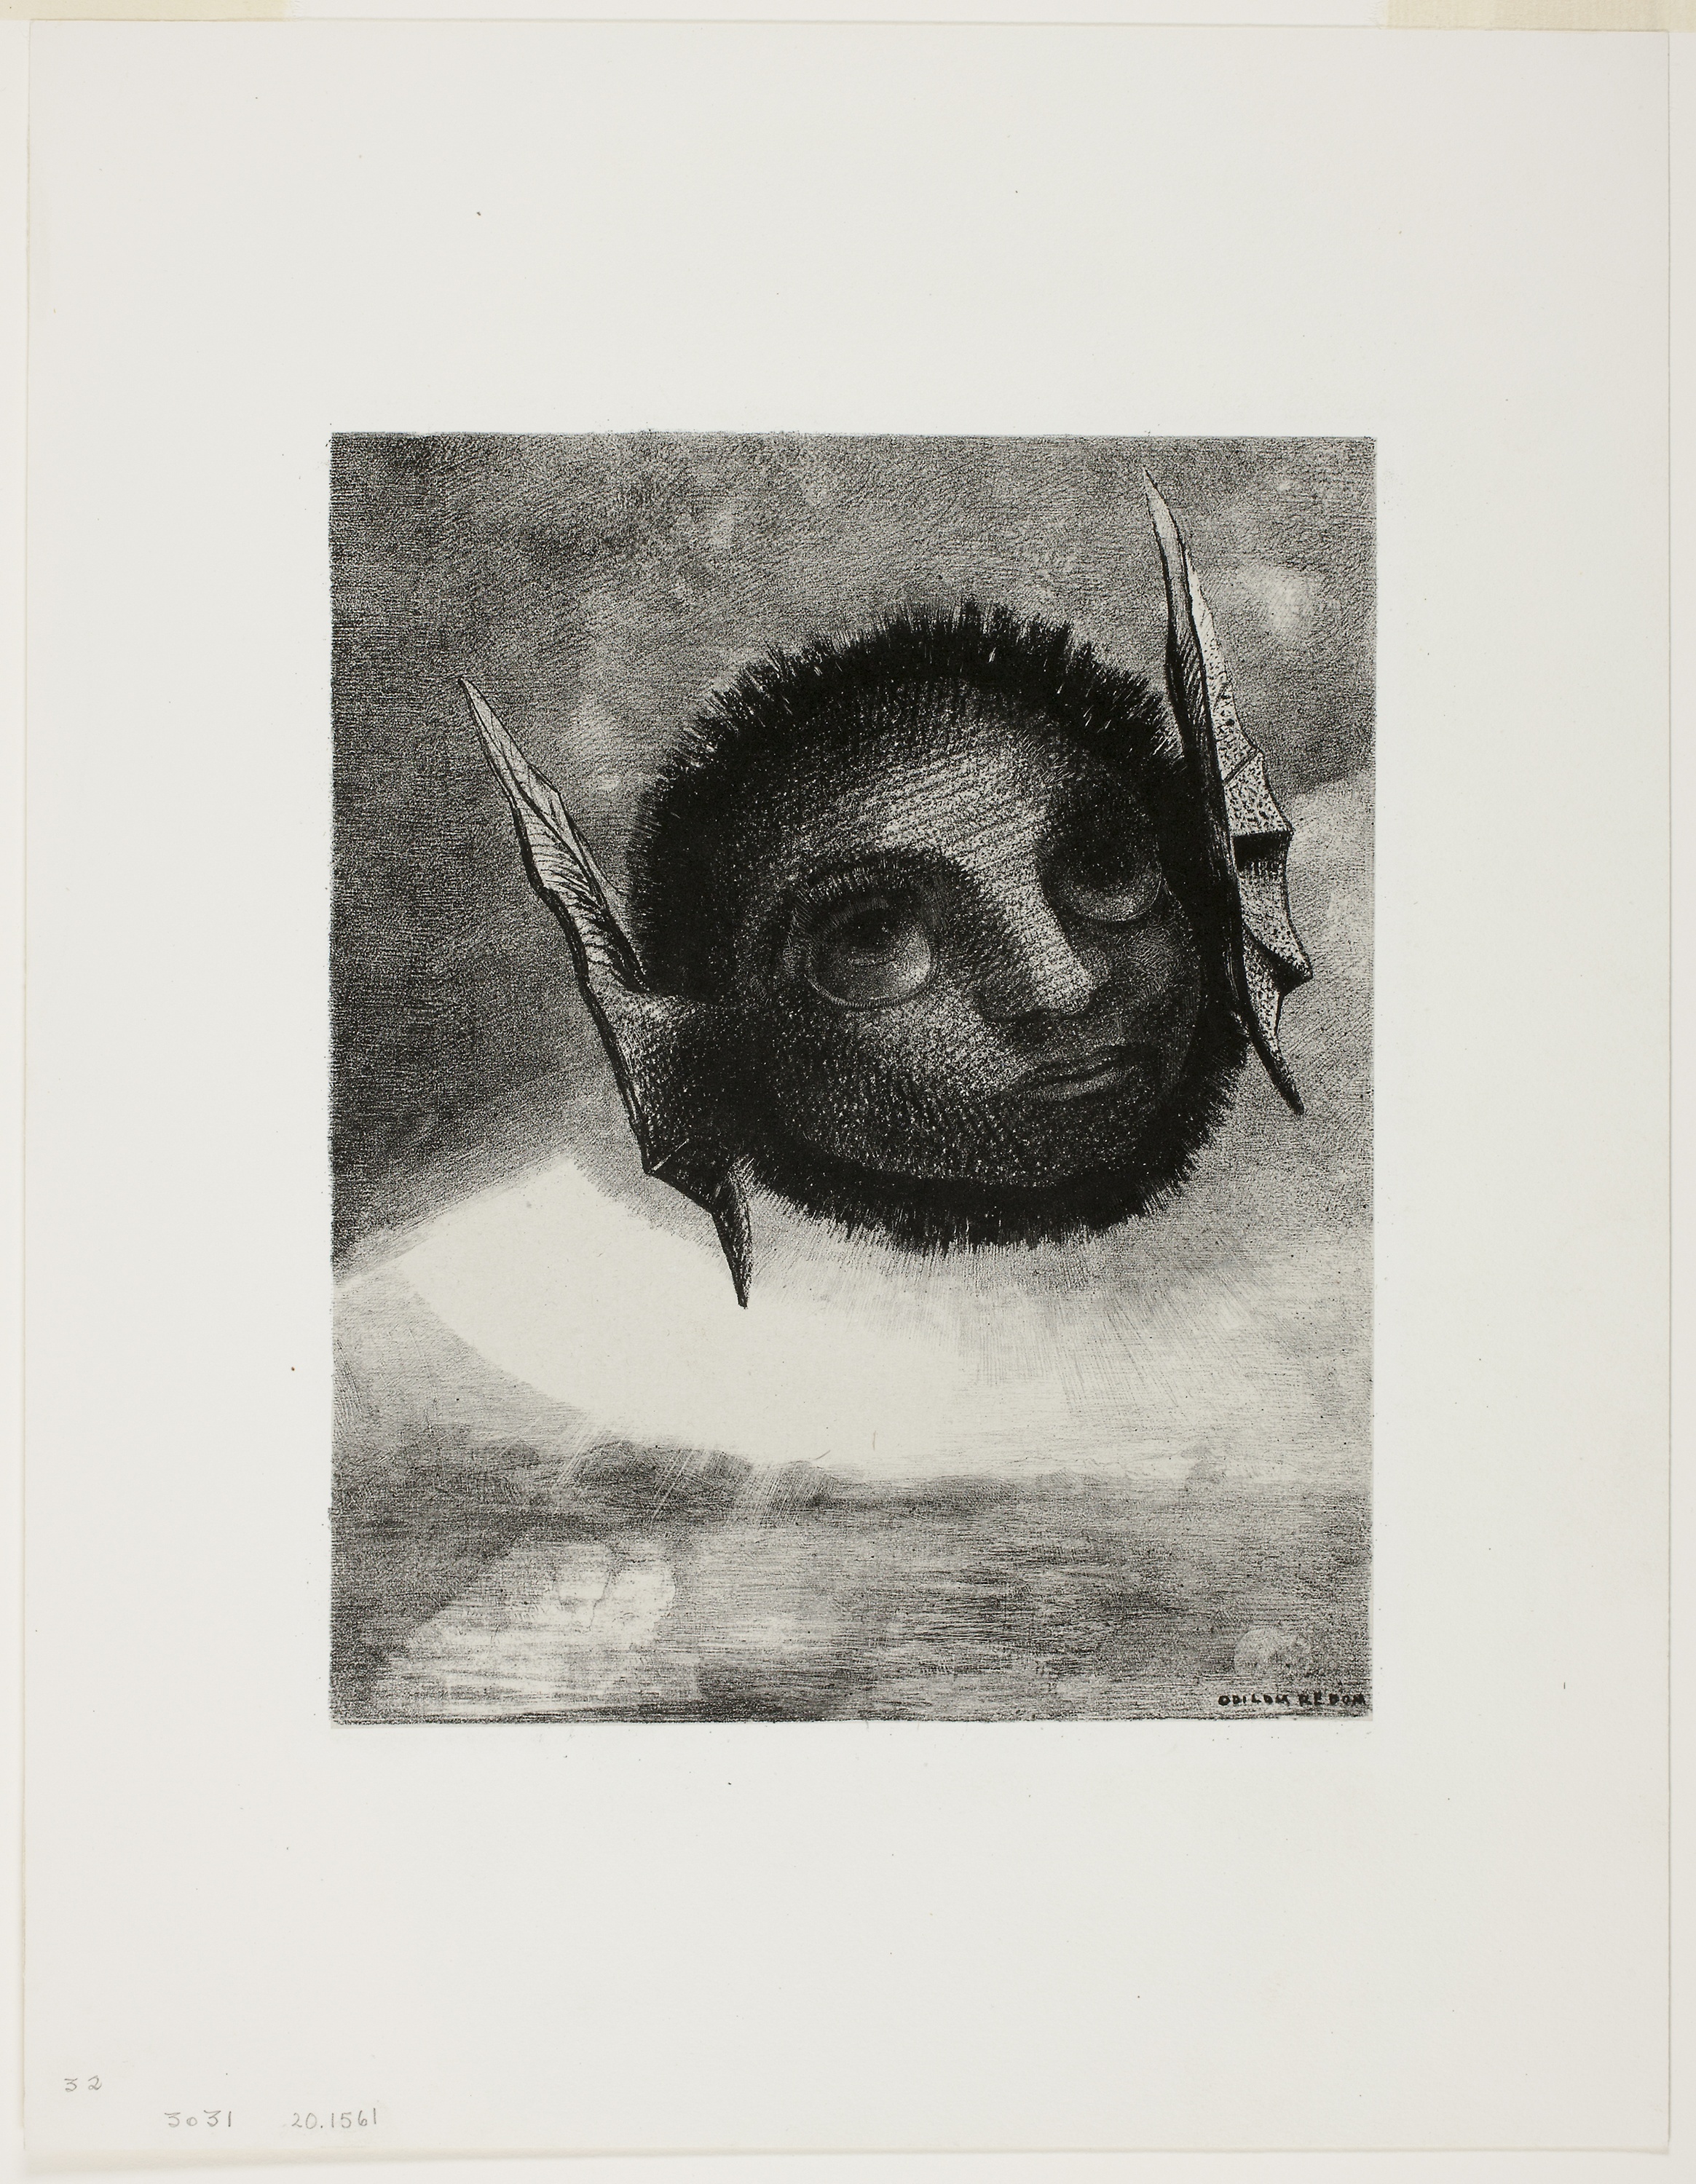
art, drawing, picture frame, artwork, black and white, visual arts, printmaking, portrait, painting, illustration